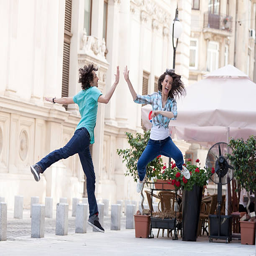
people jumping up for a high - five